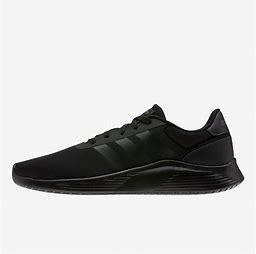
Brand: Adidas
Model: Lite Racer 2